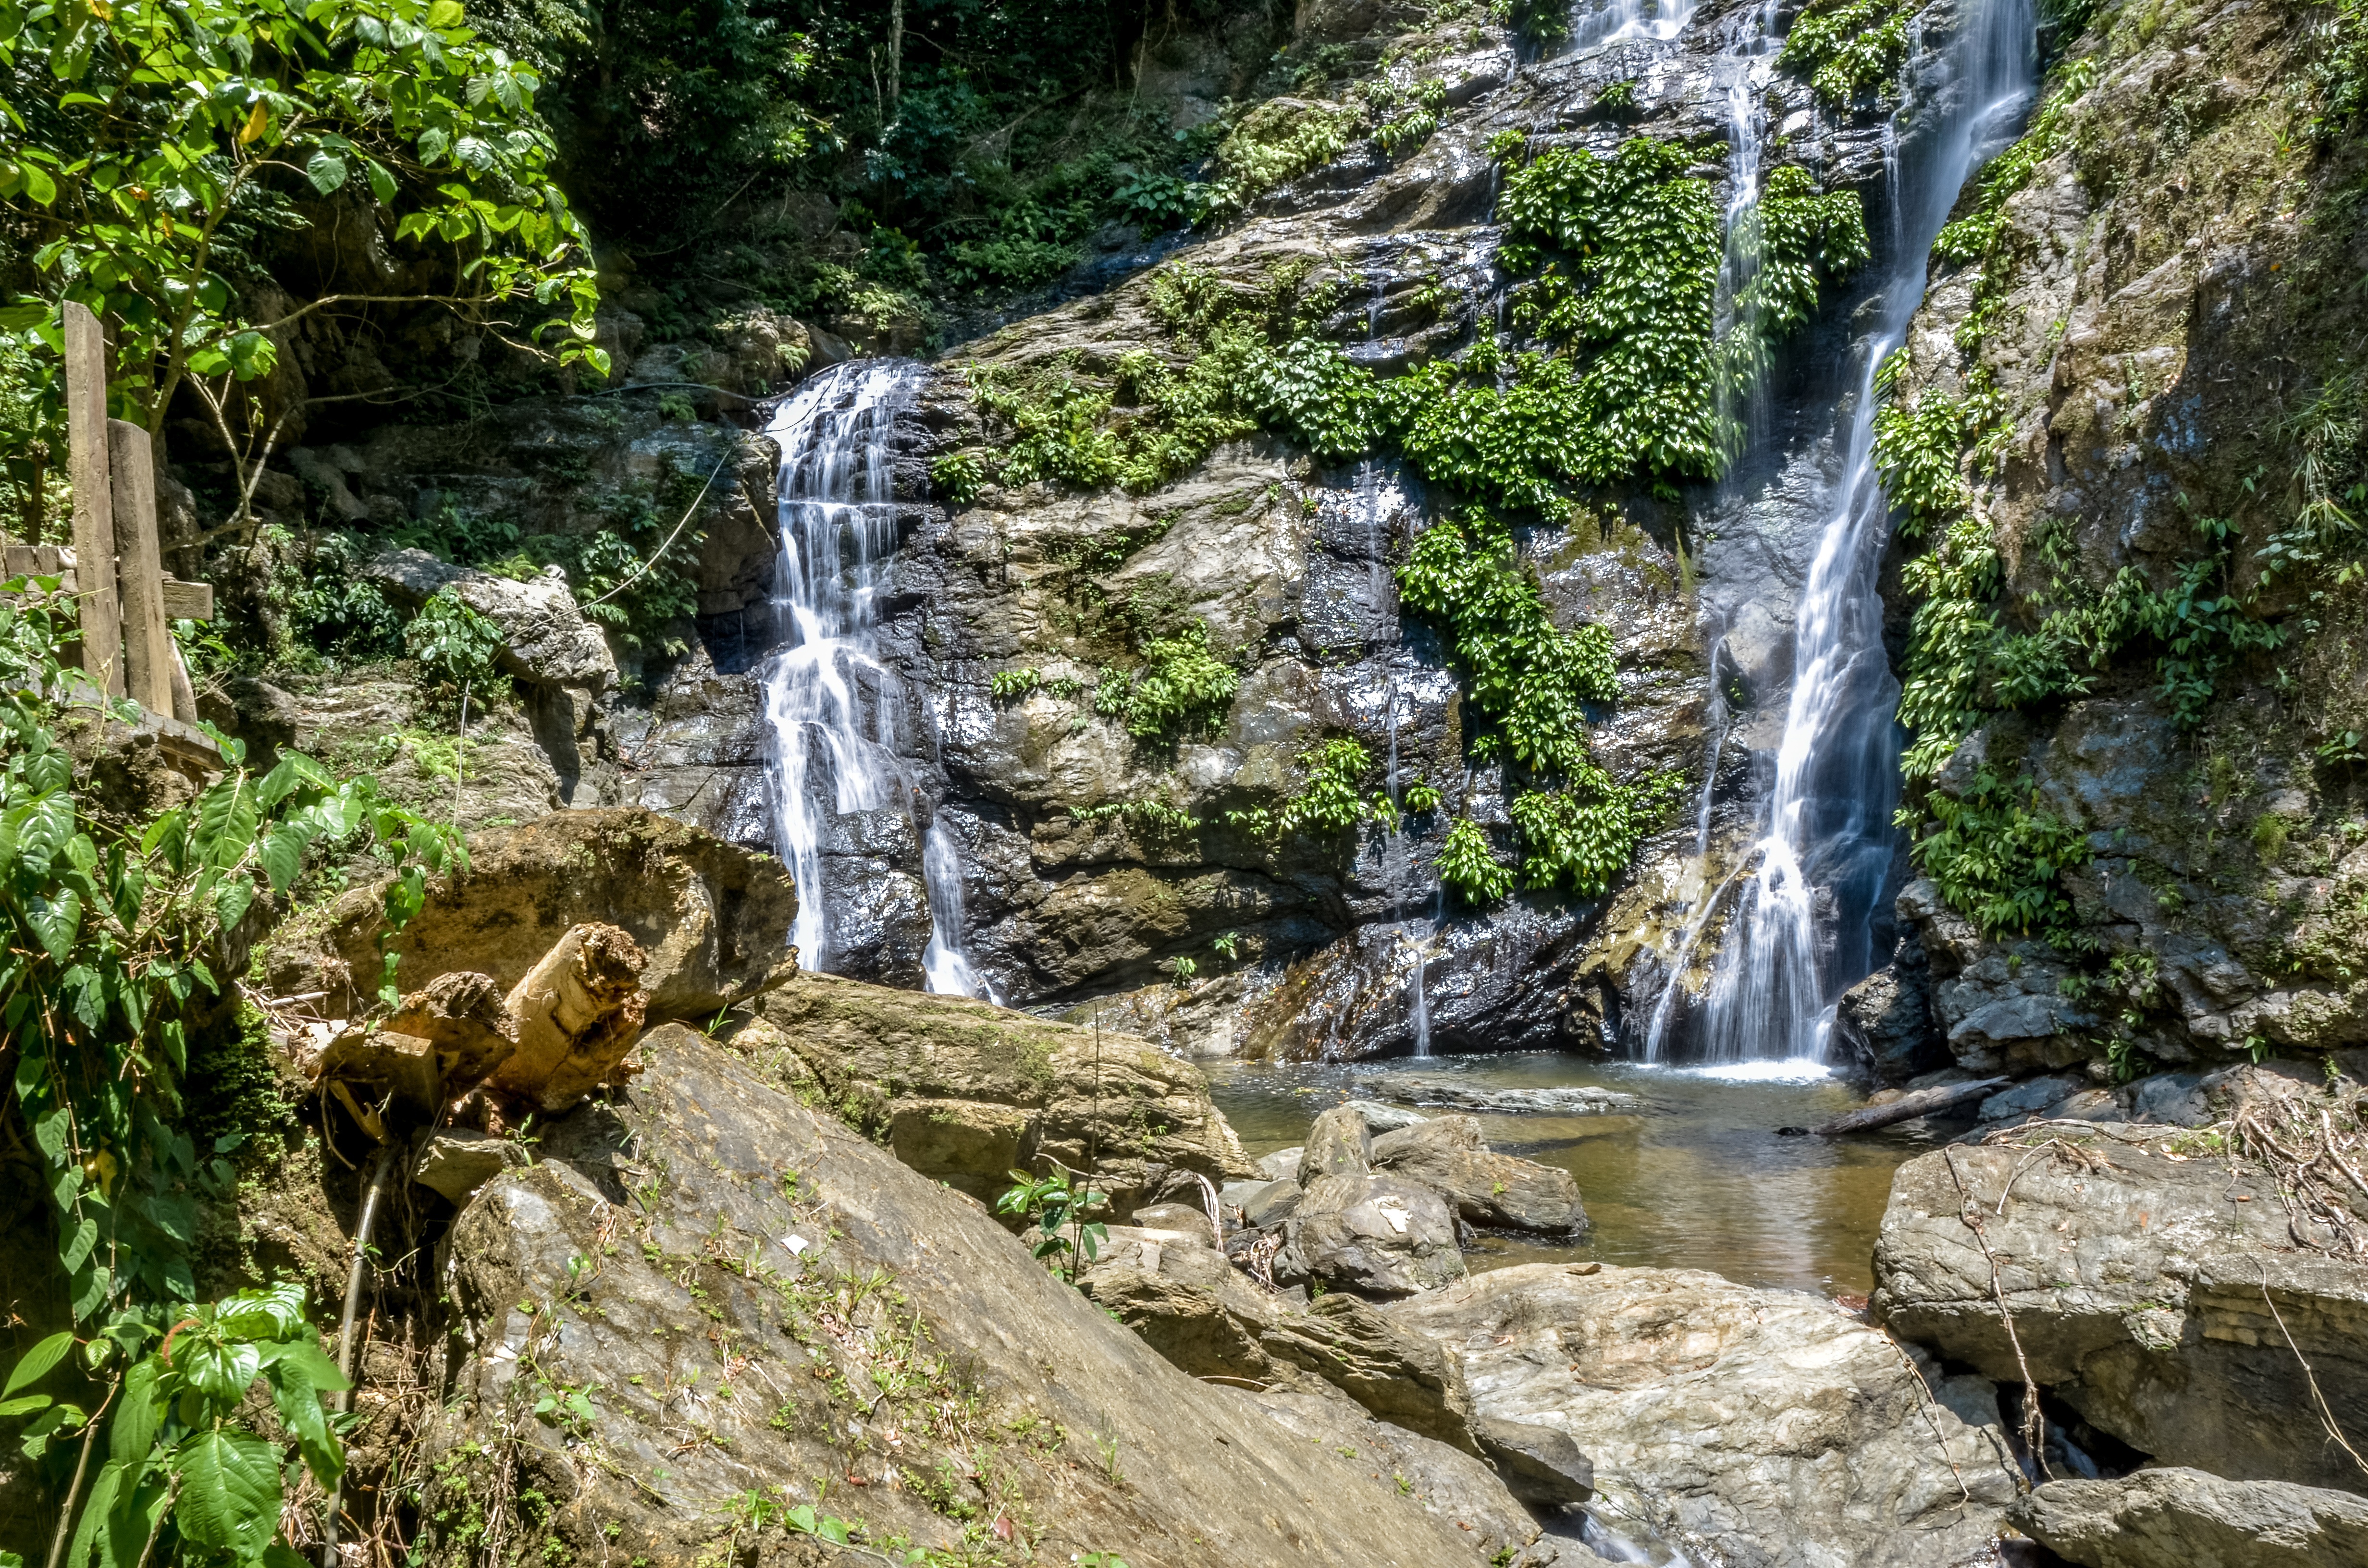
water, forest, outdoor, rock, waterfall, mountain, travel, stream, spring, jungle, tropical, natural, tourism, body of water, rainforest, ravine, wasserfall, water feature, watercourse